Santaquin Junior High School

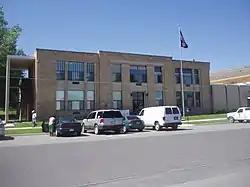

The Santaquin Junior High School, located in Santaquin, Utah, United States, was built in 1935 as a Public Works Administration (PWA) project. It was listed on the National Register of Historic Places in 1985.